Flavocytochrome c sulfide dehydrogenase

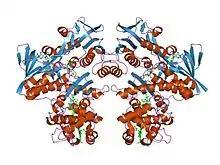
Structure of the flavocytochrome "c" sulfide dehydrogenase from the purple phototrophic bacterium "Allochromatium vinosum".

Flavocytochrome "c" sulfide dehydrogenase, also known as Sulfide-cytochrome-"c" reductase (flavocytochrome "c"), is an enzyme with systematic name "hydrogen-sulfide:flavocytochrome c oxidoreductase". It is found in sulfur-oxidising bacteria such as the purple phototrophic bacteria "Allochromatium vinosum". This enzyme catalyses the following chemical reaction: